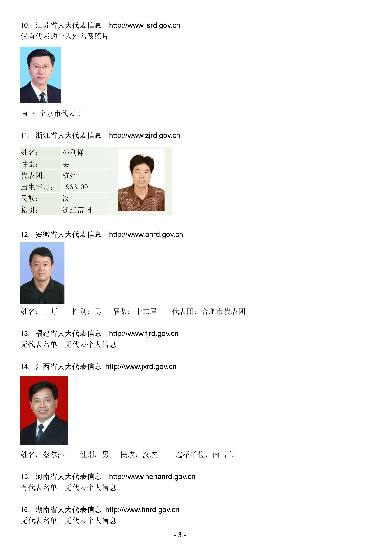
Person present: No